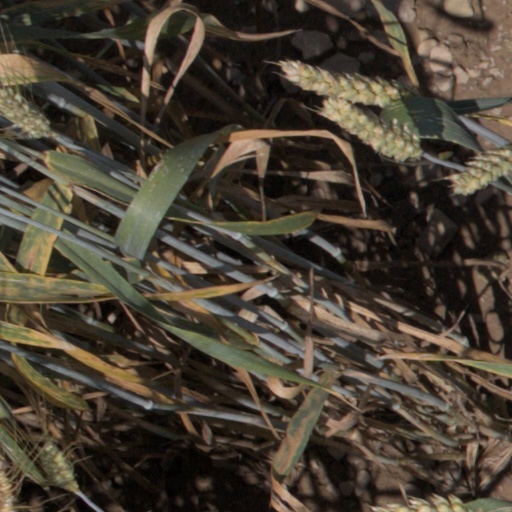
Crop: wheat